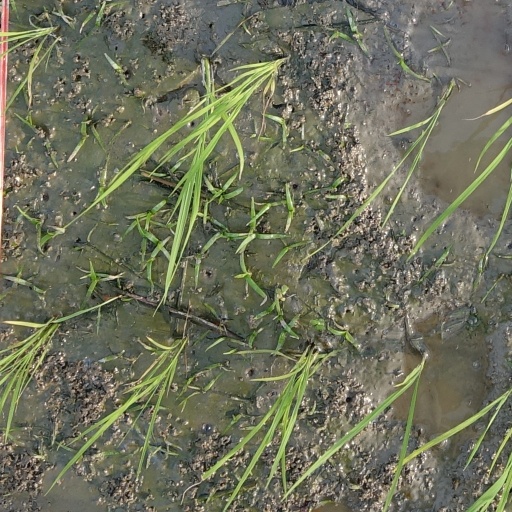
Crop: rice